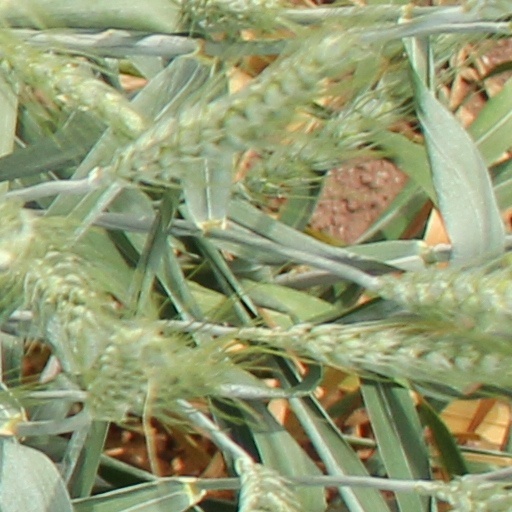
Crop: wheat